Mountain warfare

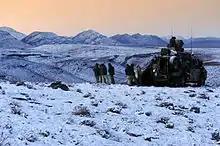
Australians patrolling in the mountains of Oruzgan Province, Afghanistan

Since the Partition of India in 1947, India and Pakistan have been in conflict over the Kashmir region. They have fought two wars and numerous additional skirmishes or border conflicts in the region. Kashmir is located in the Himalayas, the highest mountain range in the world.